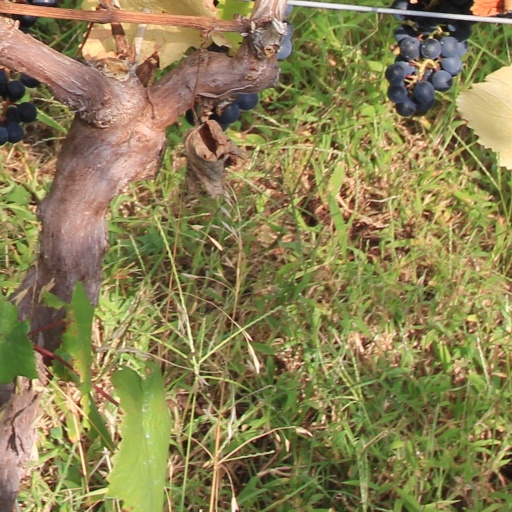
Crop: grape